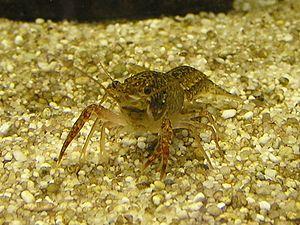
Procambarus est un genre d'écrevisses de la famille des Cambaridae, toutes natives de l'Amérique du Nord jusqu'à l'Amérique Centrale. Il inclut un certain nombre d'espèces cavernicoles et des formes parthénogénétiques. Décrit à l'origine comme un sous-genre de quatre espèces, il renferme à ce jour 160 espèces réparties en 16 sous-genres.
Les Cambarinae sont une sous-famille d'écrevisses de la famille des Cambaridae.